Foster Reservoir

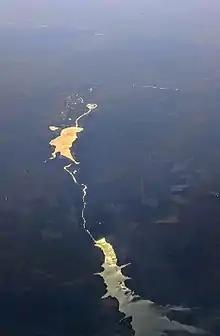
Aerial view of Foster and Green Peter lakes (reservoirs) reflecting the late-afternoon sun

Lewis Creek Park is a recreation area located on the north shore of the reservoir. The park includes a roped-off swim beach, picnic areas, barbecues, paved trails, lake accessibility for shoreline fishing and boat moorage. The park is operated by the Linn County Parks Department.